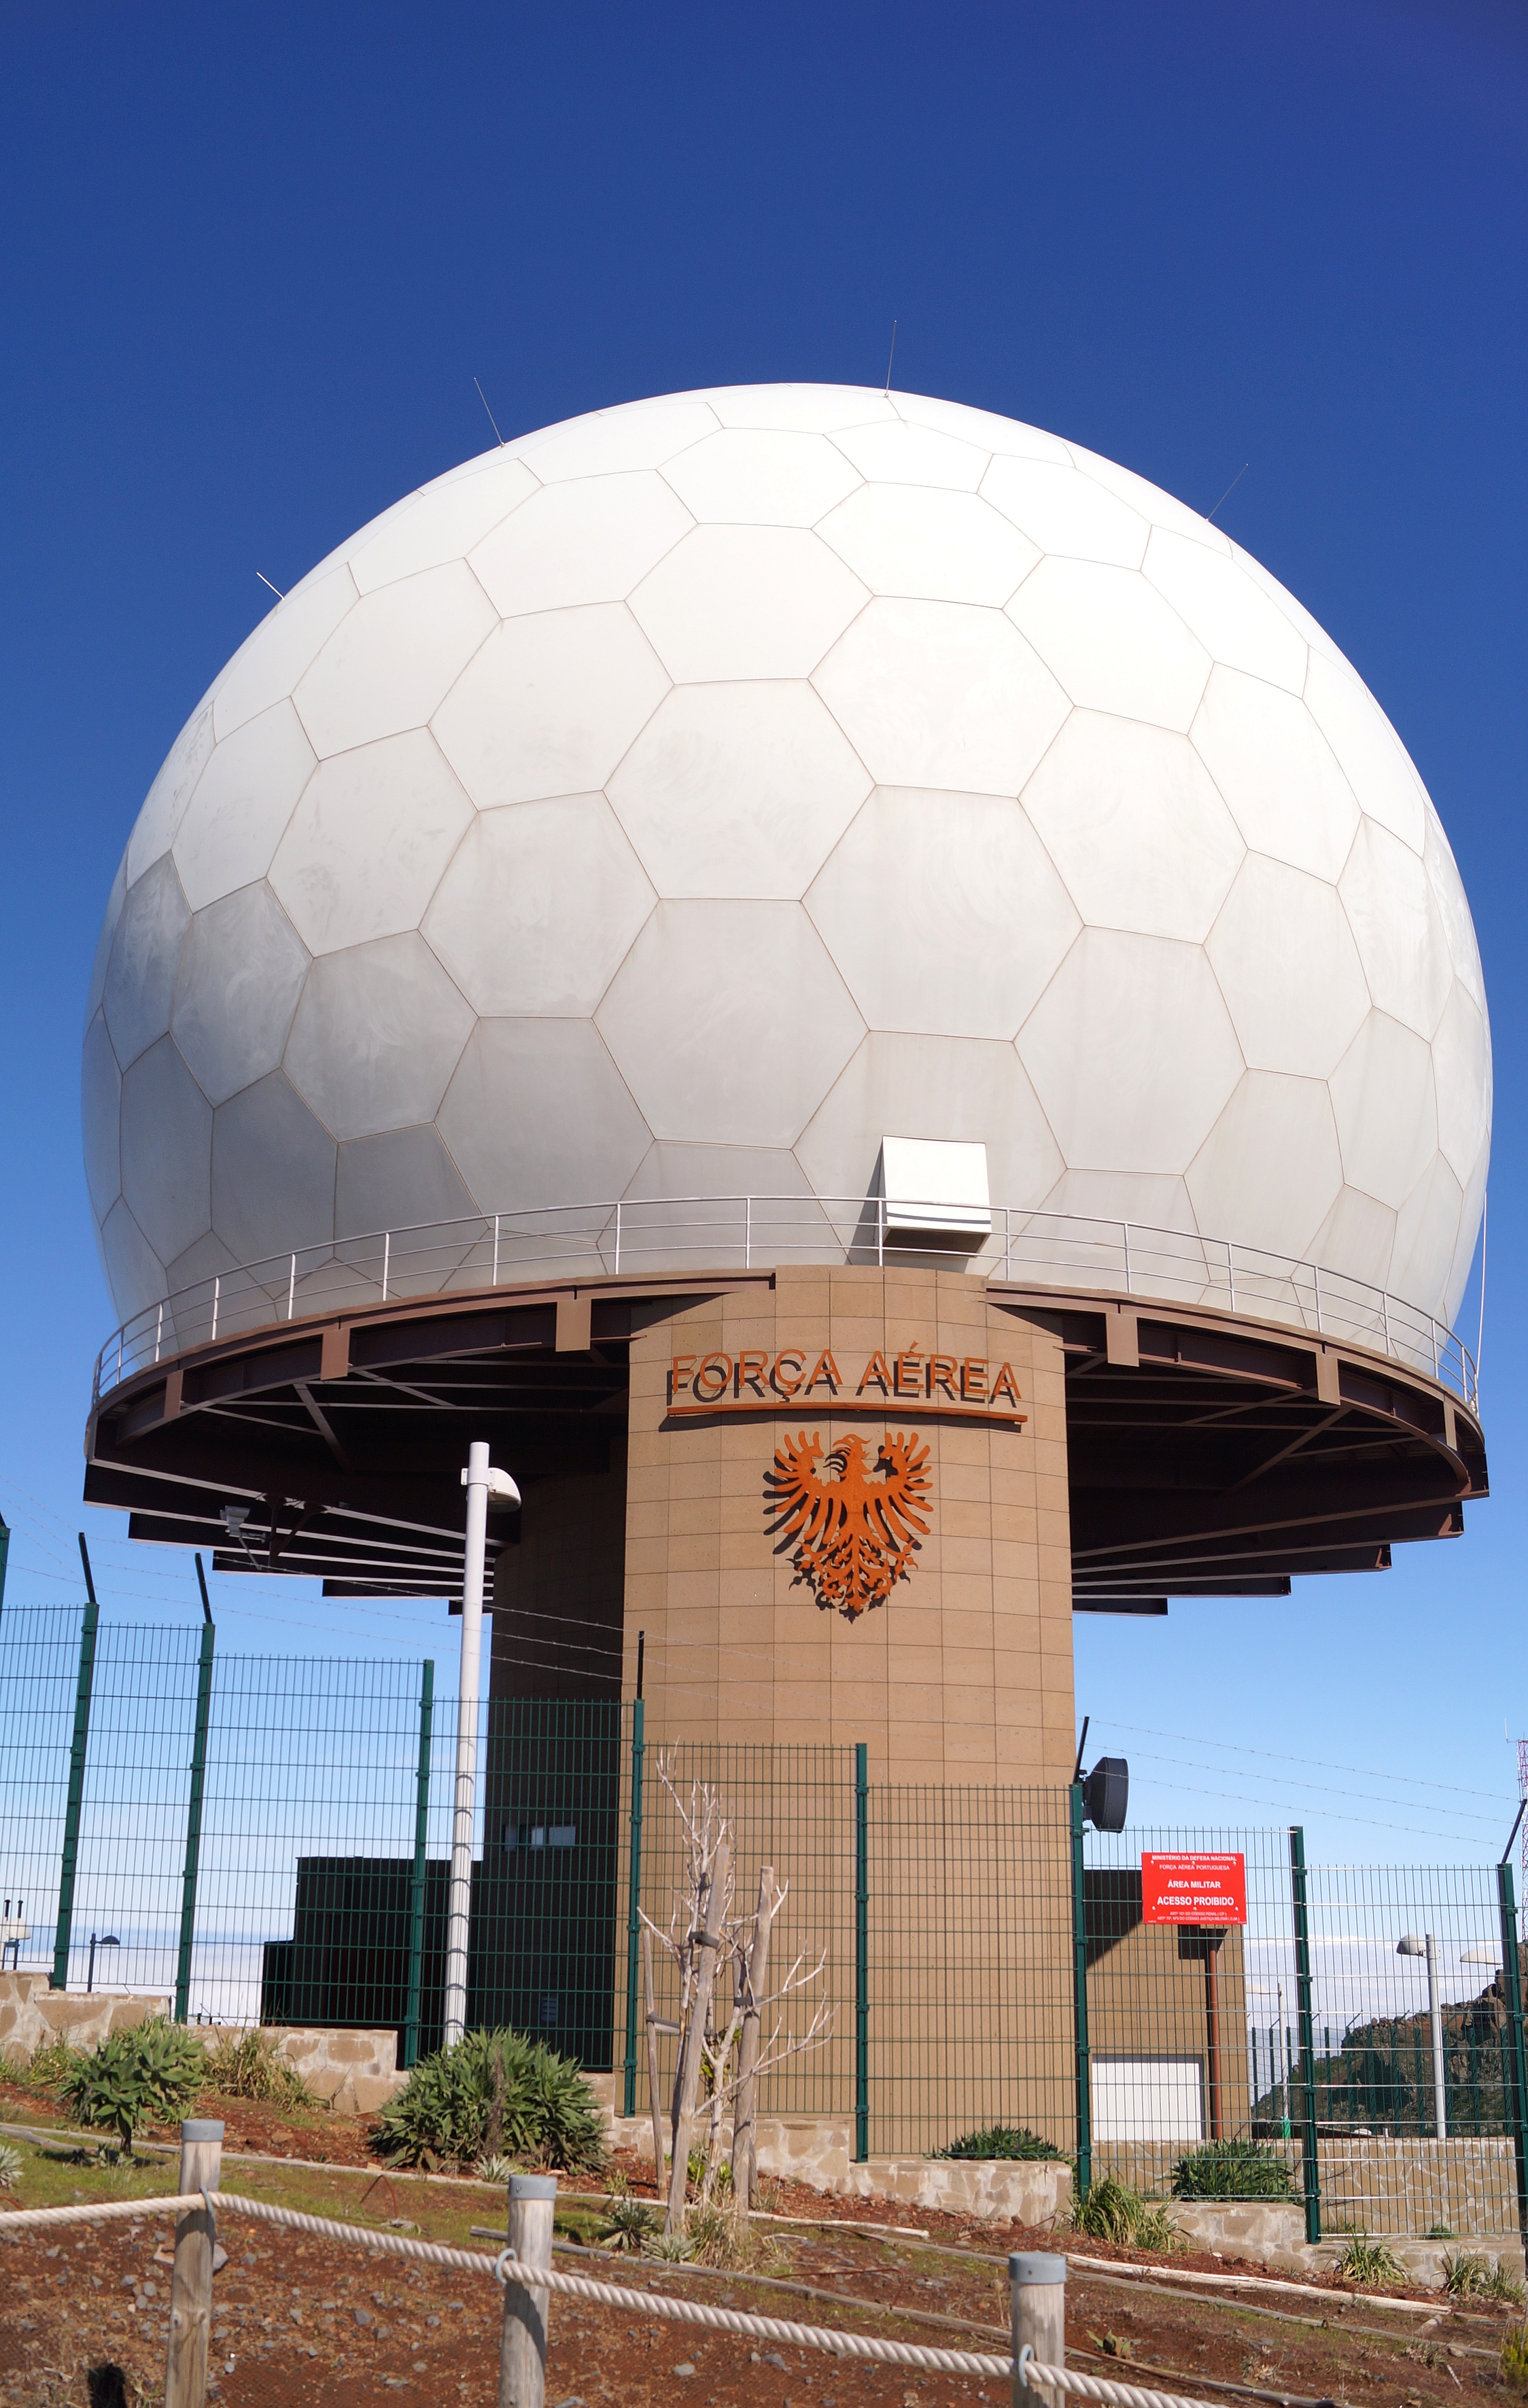
ER4 Radar Station, sky, daytime, building, plant, architecture, biome, world, Material property, composite material, gas, landmark, technology, engineering, dome, concrete, building material, science, facade, sphere, personal protective equipment, steel, urban design